Hellraiser: Deader

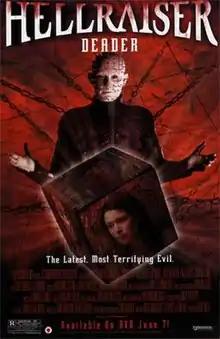
Home video poster

Hellraiser: Deader (also known as Hellraiser VII: Deader) is a 2005 American supernatural horror film and the seventh installment in the "Hellraiser" series. Directed by Rick Bota, the original script was written by Neal Marshall Stevens. As with "" it began as an unrelated spec script, which was subsequently rewritten (by Tim Day) as a "Hellraiser" film. Like "Inferno", series creator Clive Barker did not have an involvement in the production. The film stars Kari Wuhrer, Paul Rhys, Simon Kunz, and Doug Bradley.